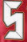
Number: 5